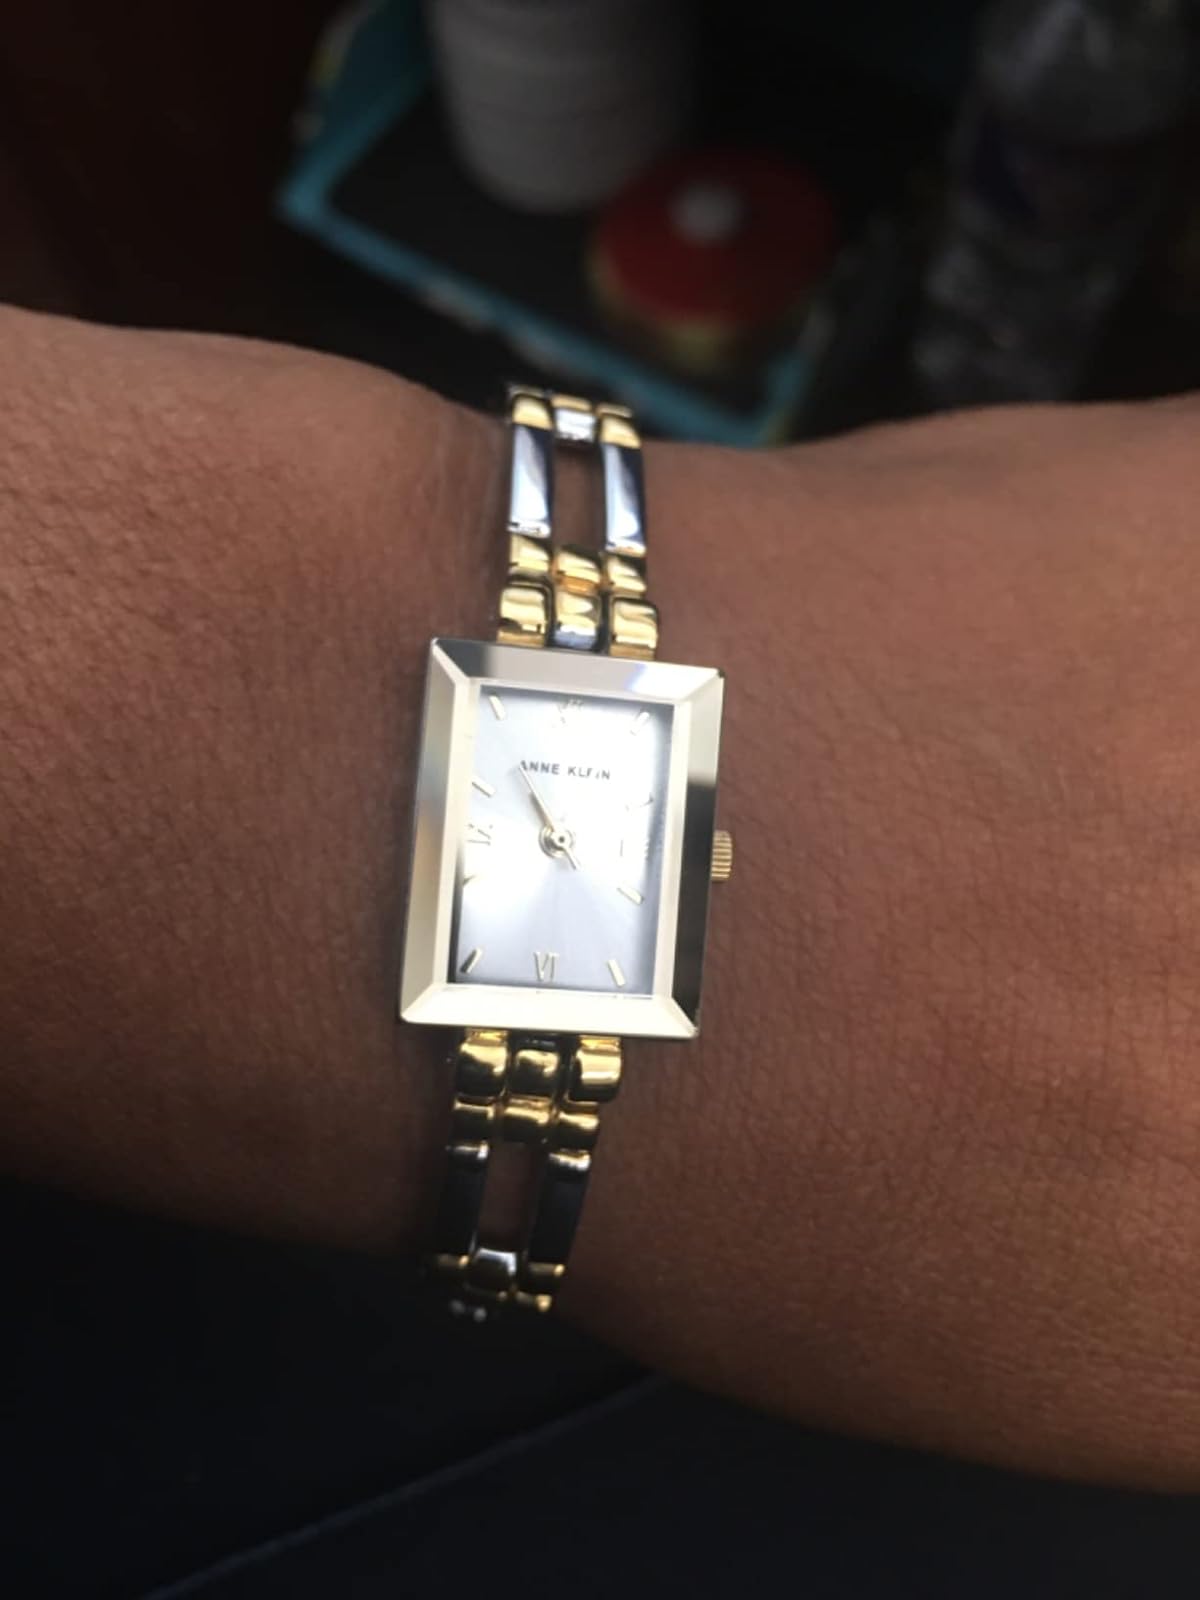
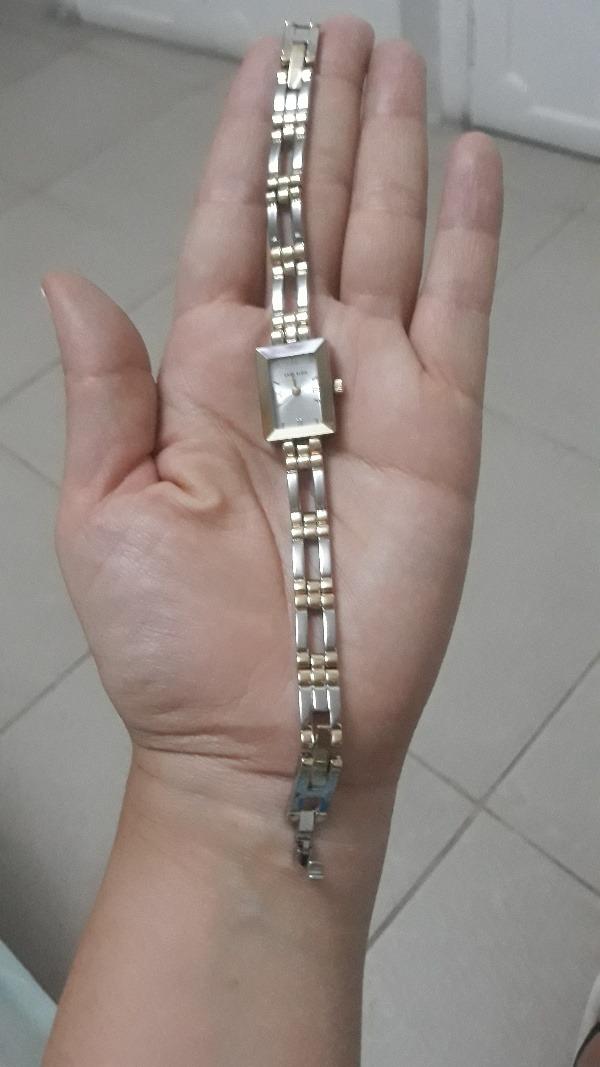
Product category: accessories_watch
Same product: yes